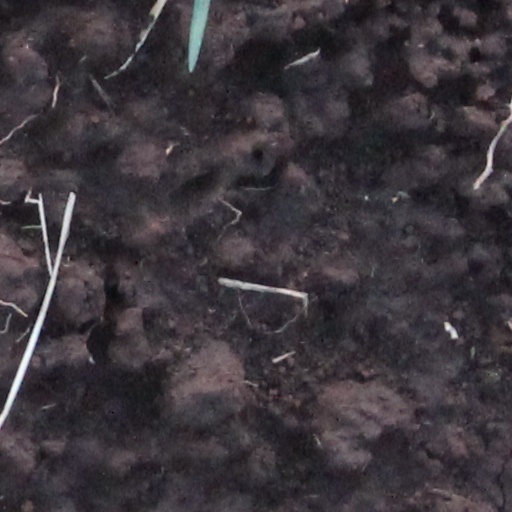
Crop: wheat